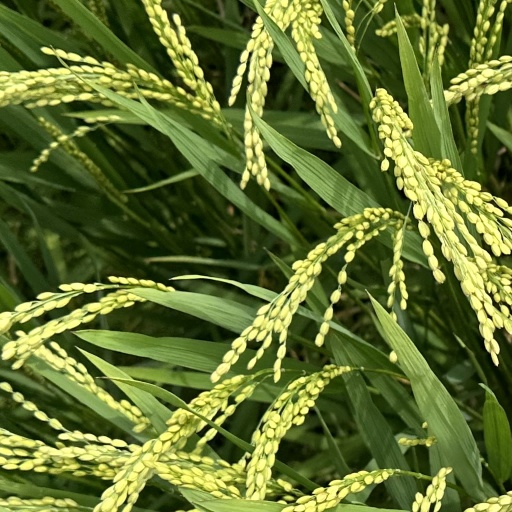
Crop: rice